Typhoon Bopha

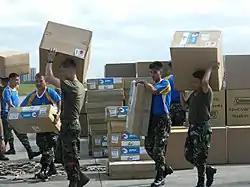
The United States Marines and Philippine service members prepare humanitarian relief supplies at the Villamor Airbase in Manila to be flown to Francisco Bangoy International Airport for distribution to residents affected by the typhoon

Initially, the National Disaster Risk Reduction and Management Council (NDRRMC) advised the citizens of Iligan and Cagayan de Oro to prepare for the impact of the storm, as they really did not want a repeat of Severe Tropical Storm Washi, which had hit when people were asleep and, therefore, had caused a large number of deaths. On December 2, the NDRRMC put parts of the central and southeastern Philippines on high alert. Relief food and medicines had been pre-positioned while thousands of people along the country's eastern border were being prepared for evacuation to safer ground in preparation for the typhoon. With Bopha expected to strike Mindanao and Visayas, as well as areas in Southern Tagalog and Metro Manila, the possibility of landslides was advised in Surigao, Davao, Compostela Valley, Misamis, Bukidnon, Lanao del Norte, Lanao del Sur, Zamboanga, Leyte, Cebu, Bohol, Negros, Panay and Mindoro. "Keep updated on the bulletins from PAGASA. Always cooperate with the local authorities as the National Government is all ready to provide all assistance to those that may be affected," Valte said. Also, disaster authorities in Bicol were alerted and getting ready with their disaster contingency plan as the typhoon was closing in.On December 3, around 2,000 families living in Hinatuan, on the province of Surigao del Sur, were evacuated. Since schools would be turned into evacuation centers, Candelario Viola, the mayor of Hinatuan, ordered the suspension of all classes in the town. Mar Roxas, the Interior and Local Government Secretary, said that National Disaster Risk Reduction and Management Council’s disaster monitoring systems were set up in several regions across the Philippines. "In accordance with President Aquino’s marching orders to ensure zero casualties from disasters, as much as possible, I have ordered our regional directors to make sure that the necessary precautions are undertaken to mitigate the effects of Tropical Storm Bopha," he said. "We have our existing protocols, and it is just a matter of implementing them and making other necessary preparations as appropriate." Roxas added. As preparations continued, Storm signal number 1 was declared over Siquijor, Bohol, Biliran, Camotes Island, Cebu Southern Leyte, Leyte, Eastern Samar, Western Samar, Surigao del Norte, Siargao Island, Dinagat Island, Agusan del Norte, Agusan del Sur, rest of Davao Oriental, Davaol del Norte including Samal Island, Compostela Valley, Bukidnon, Misamis Occidental, Misamis oriental, Camiguin, Lanao del Norte and Lanao del Sur. Also, signal number 2 was raised over Surigao del Sur and the northern part of Davao Oriental. The national police, coast guard (PCG) and navy had placed their personnel on standby and their disaster-response units in preparation for Bopha's impact. "We are ready to conduct rescue operations in flooded areas. Let us warn operators of small vessels, motor bancas, and fishing boats to avoid sailing in the southeastern and eastern section of the country where the sea is rough," said PCG spokesman Commander Armand Balilo. After staying in the South China Sea for at least 4 days, "Pablo" again threatened the western sections of Northern Luzon, and by the afternoon of December 8, public storm warning signal number 2 was raised over 3 provinces, and 11 provinces were inside signal number 1. Forecasters said the storm had turned and is due to hit the Philippines on December 9.